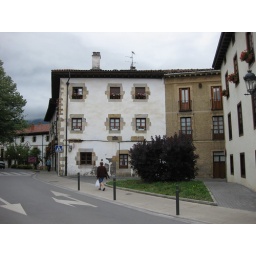
Bea was born in the third floor apartment of this white house with the nice flowers.